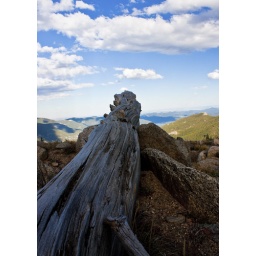
Fallen tree on base of Mount Goliath in Colorado